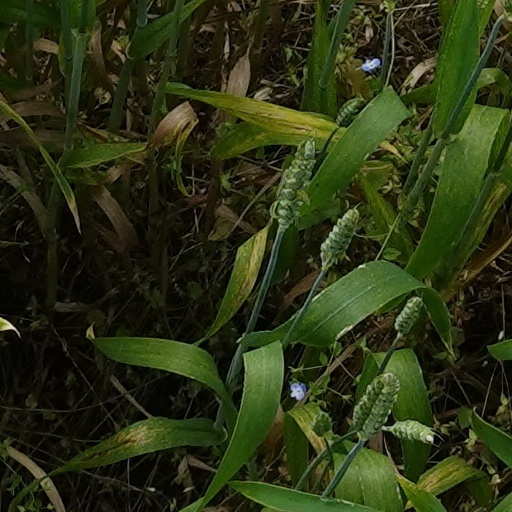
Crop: wheat